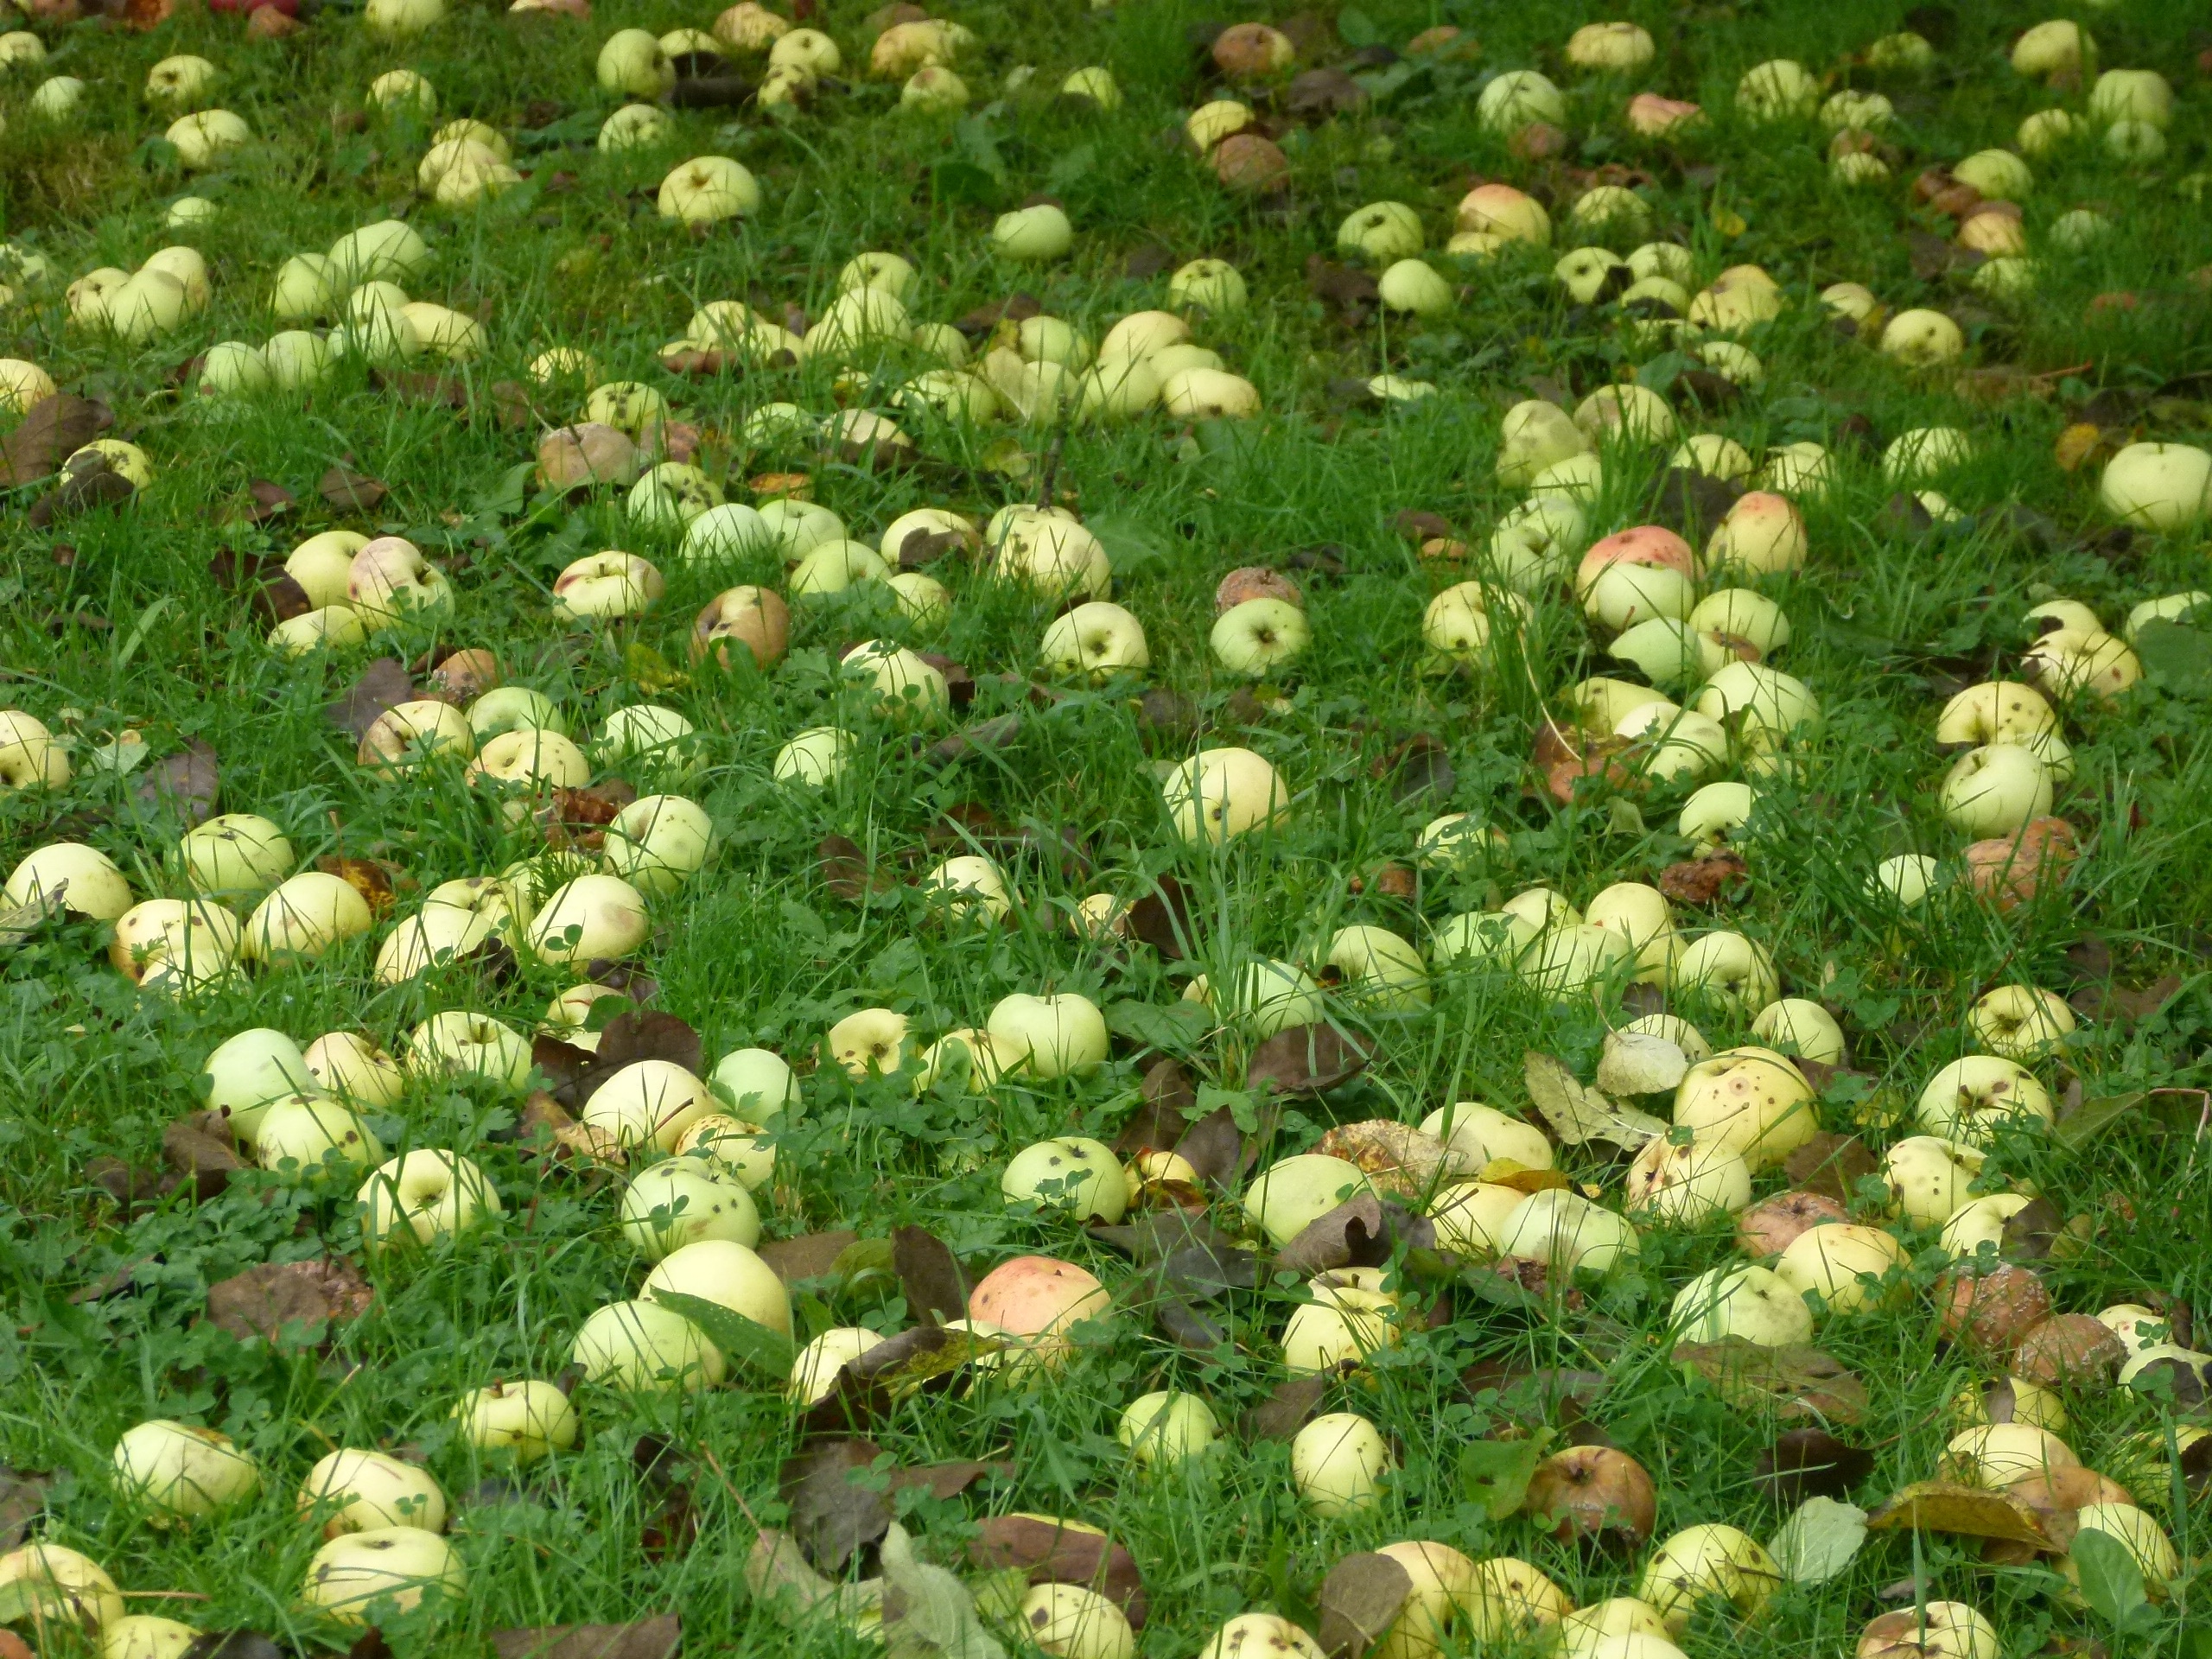
apple, tree, blossom, plant, meadow, fruit, flower, produce, evergreen, flora, windfall, shrub, groundcover, flowering plant, stonecrop family, woody plant, land plant, chrysanths